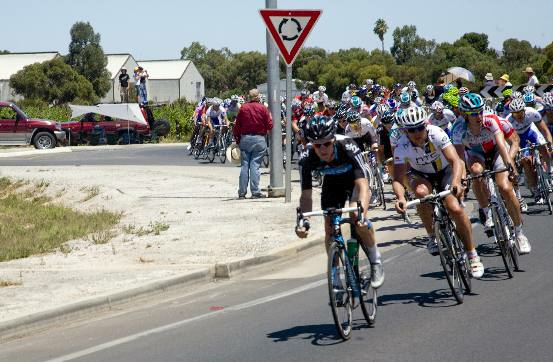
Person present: Yes